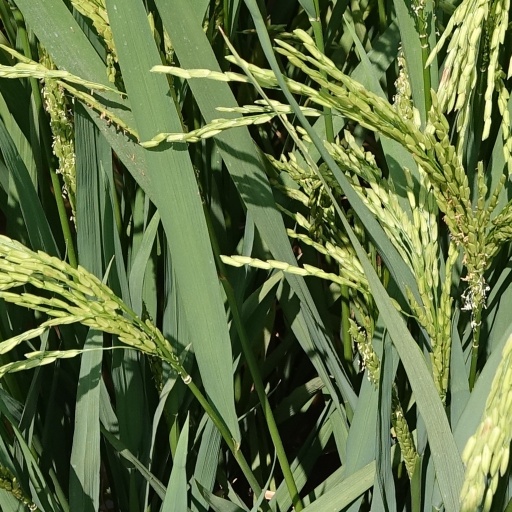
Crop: rice